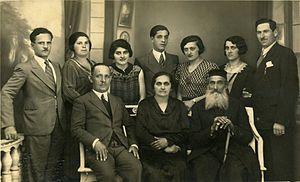
L’histoire des Juifs en Roumanie ou le territoire qui lui correspond est plus que bimillénaire. Située aux confins de l’Empire romain d’Orient dont elle tire son nom, la Roumanie compte originellement quelques familles juives de culture grecque. Des familles séfarades s’y installent au xviᵉ siècle, venues de l’Empire ottoman voisin mais c’est surtout avec l’arrivée d’immigrants ashkénazes au xixᵉ siècle que la communauté juive devient significative, sous l’angle démographique comme économique ou culturel. Fortement éprouvés par divers massacres au cours de la Seconde Guerre mondiale, les Juifs quittent massivement la Roumanie après celle-ci, émigrant principalement dans l’État d’Israël.